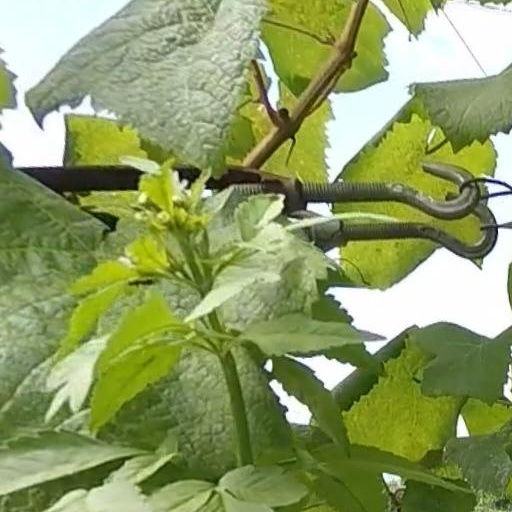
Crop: grape